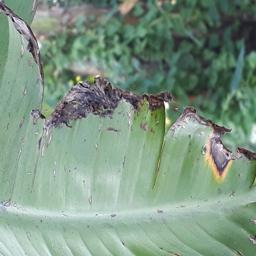
Label: POTASSIUM DEFICIENCY